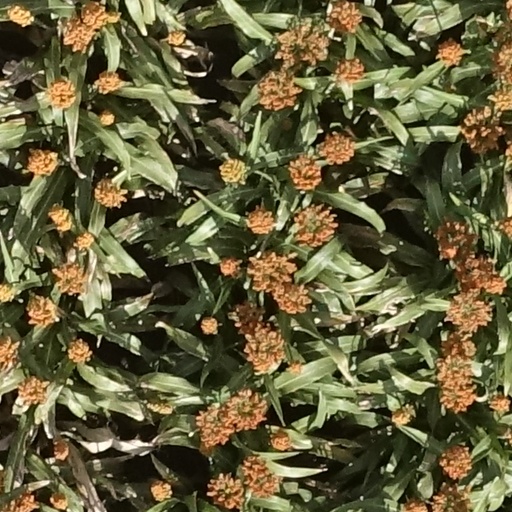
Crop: sorghum